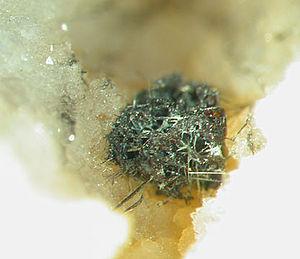
Le sulfure de nickel est un composé chimique du nickel et du soufre, de formule NiS. On le trouve dans la nature, sous la forme du minéral dénommé millérite.